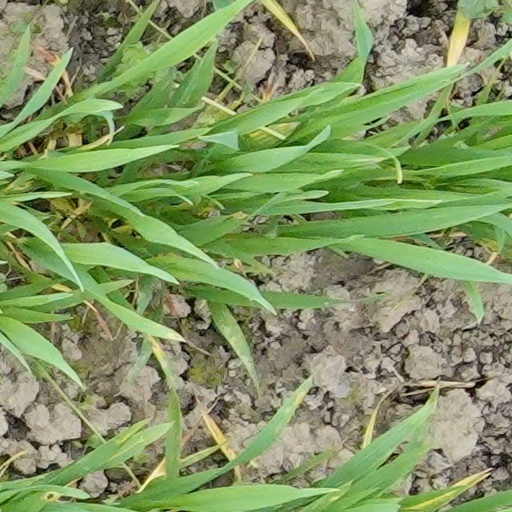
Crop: wheat